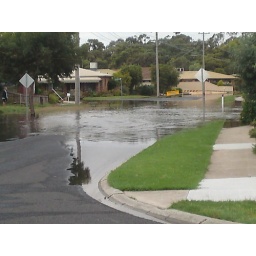
Wotonga Drive, river has flooded in behind houses at end of shot and possibly water seen here